Tengku Mahmood Mahyideen

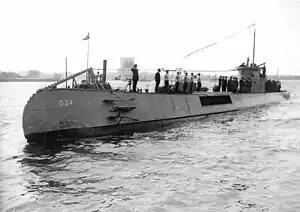
The Dutch submarine HNLMS O 24 transported members of Force 136 during Operation Gustavus from Sri Lanka to Malaya.

Tengku Mahmood Mahyideen bin Tengku Abdul Kadir Kamaruddin was born in Patani, Siam (present-day Thailand) on 28 October 1908. He was raised in Kelantan and received his early education in Kota Bharu. His father, Tengku Abdul Kadir Kamaruddin Syah, was the last Sultan to rule the Patani region before his title and authority were revoked by King Chulalongkorn (Rama V) in 1902. The royal family later decided to relocate to Kelantan in 1915.